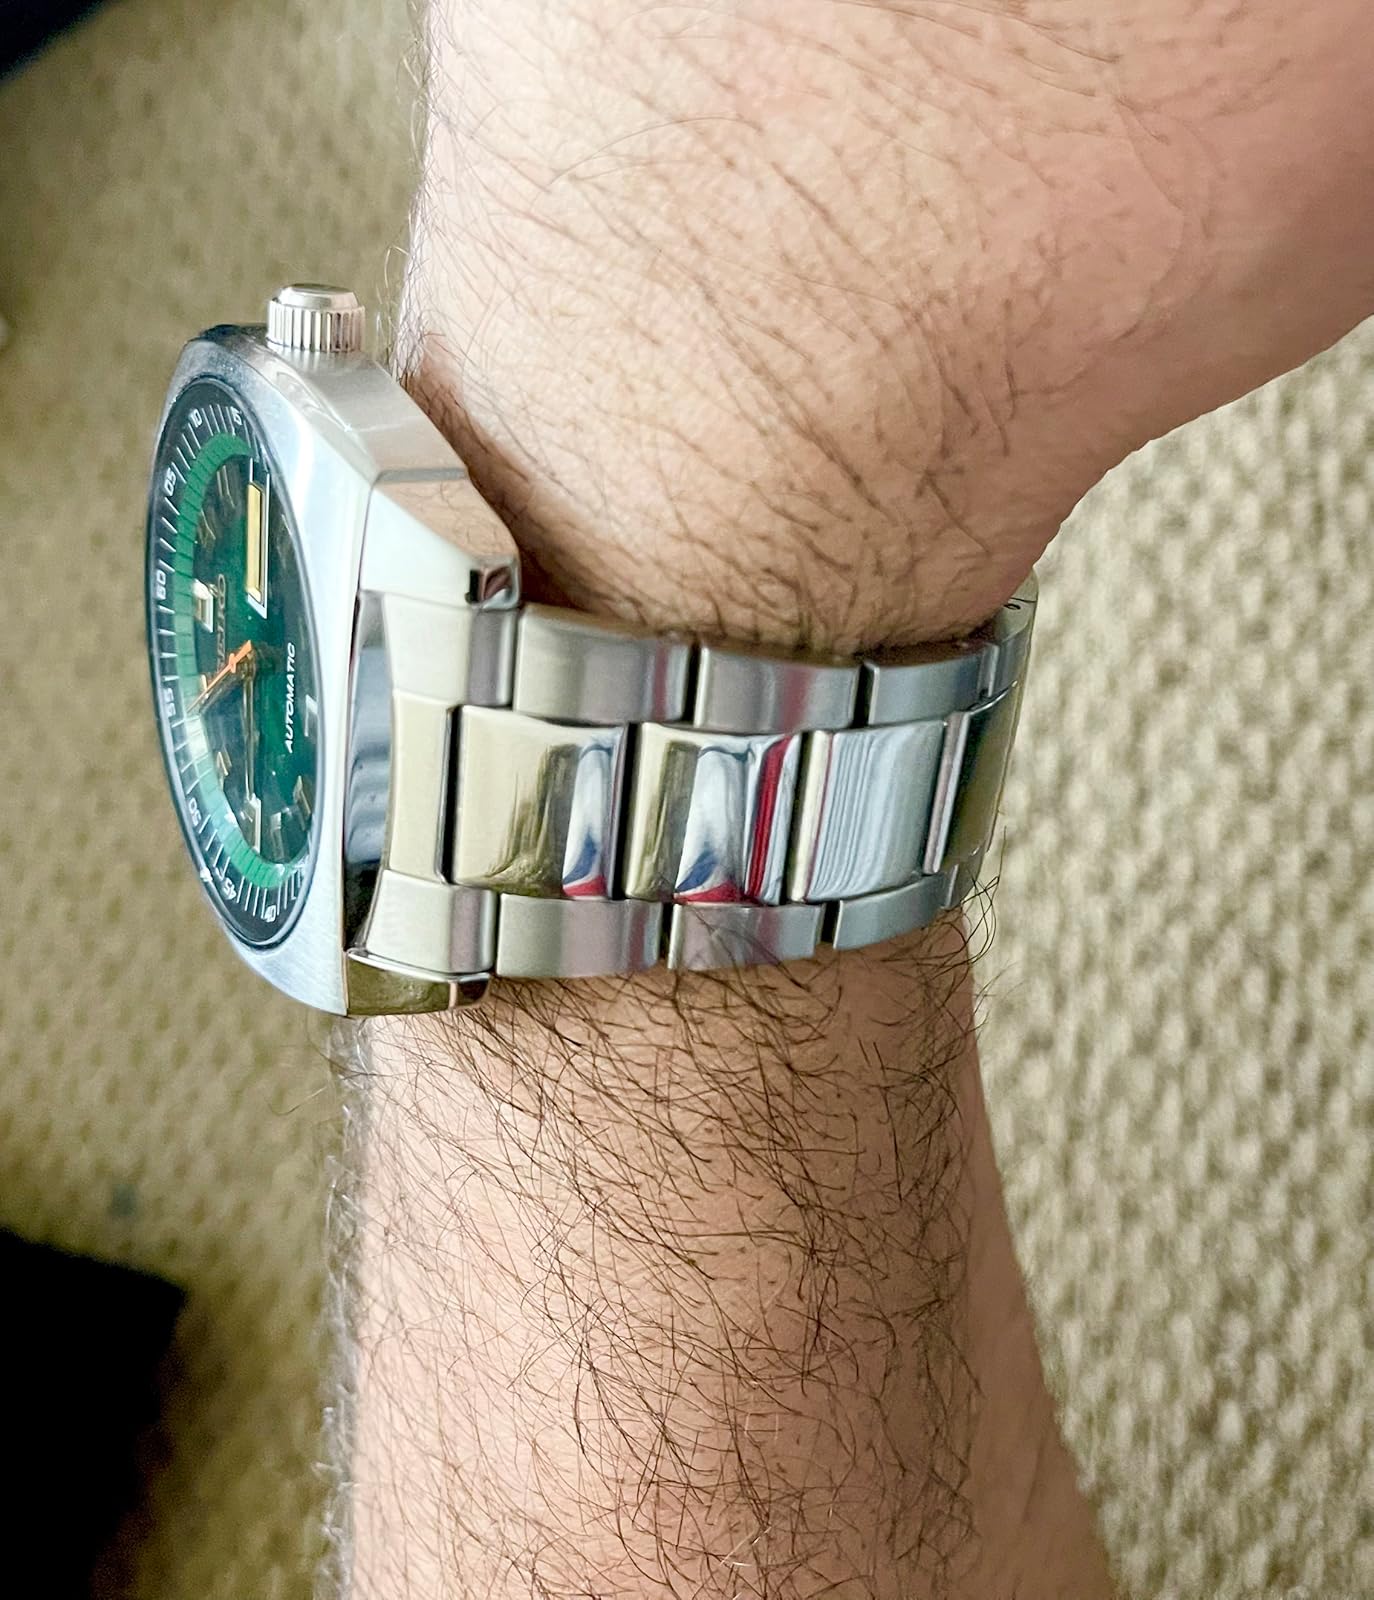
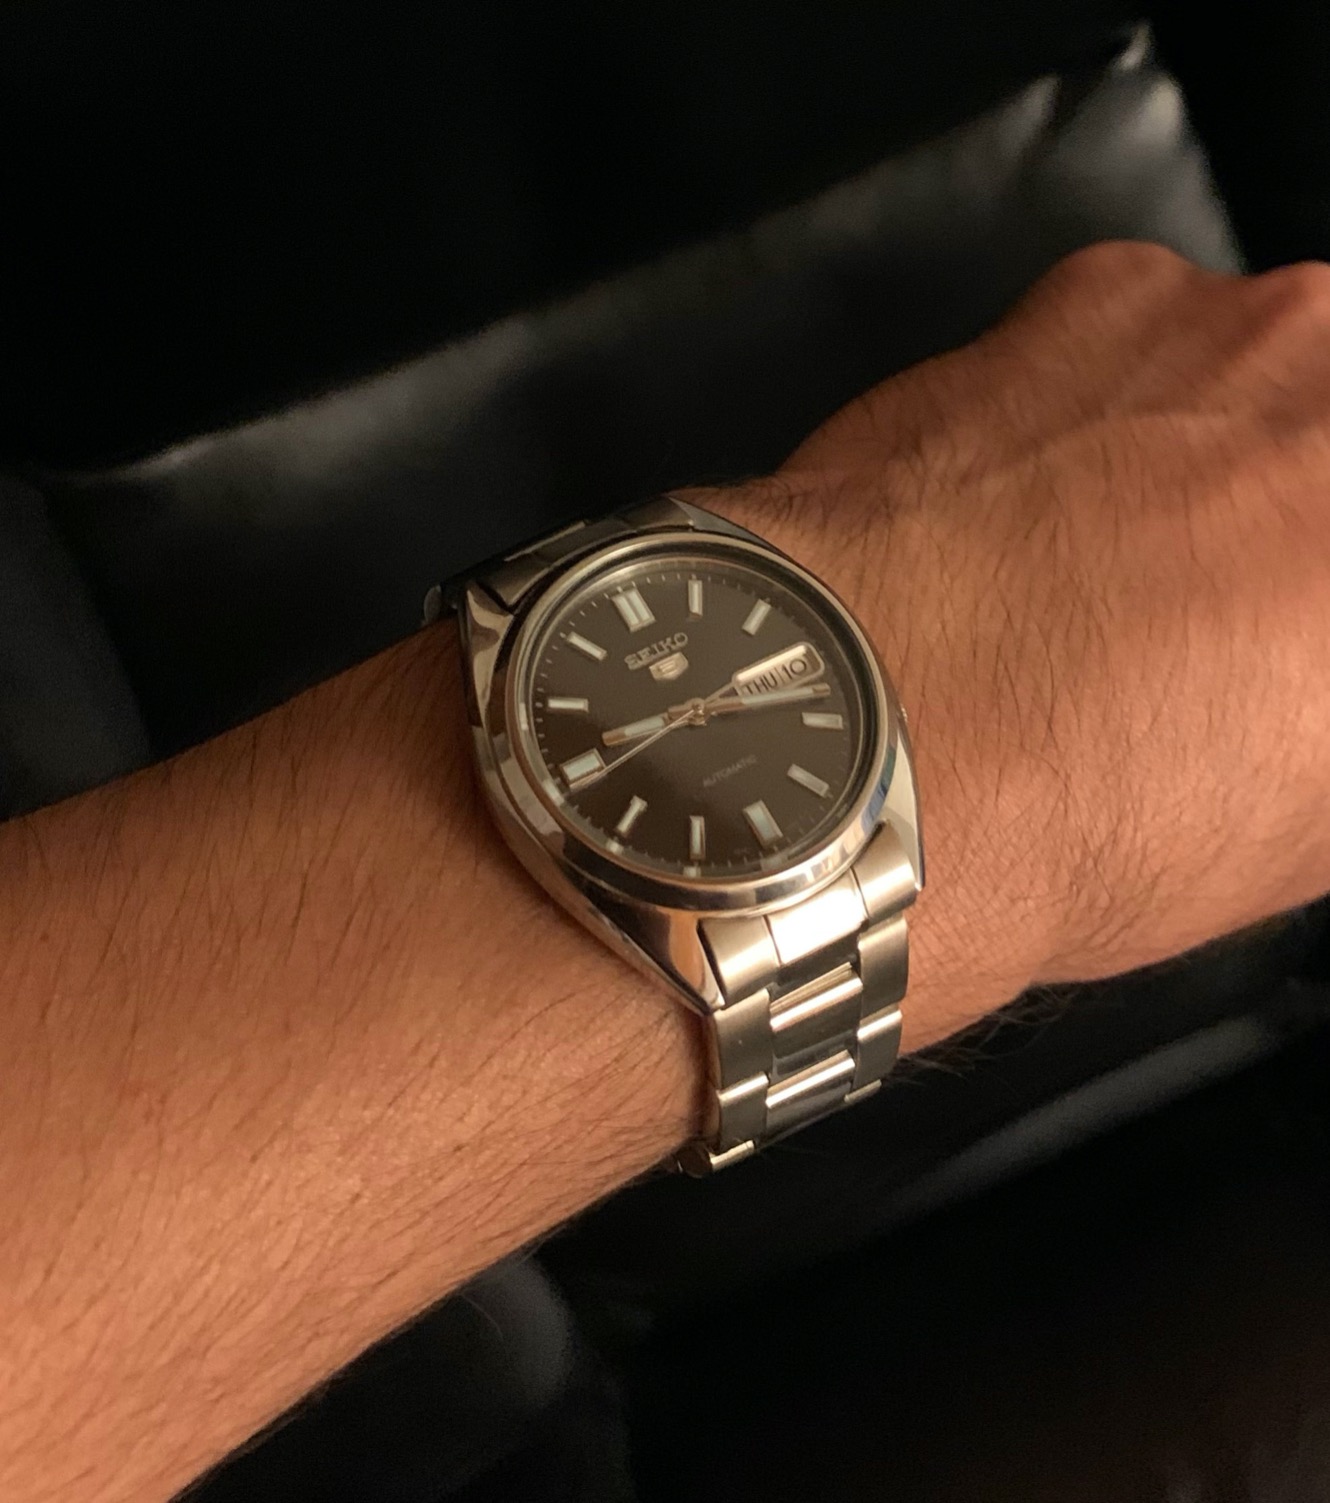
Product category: accessories_watch
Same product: no